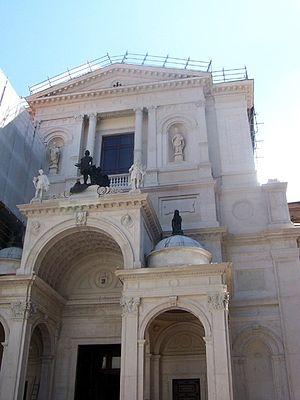
Le diocèse de Bergame est un diocèse catholique dans le nord de l'Italie. Le diocèse est un suffragant de l'archidiocèse de Milan et est fondé au IVᵉ siècle.
La liste suivante recense les cathédrales en Italie.